Nashville, Tennessee

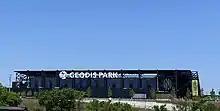
Geodis Park, home of the Nashville SC

The age distribution was 22.2% under 18, 10.3% from 18 to 24, 32.8% from 25 to 44, 23.9% from 45 to 64, and 10.7% who were 65 or older. The median age was 34.2 years. For every 100 females, there were 94.1 males. For every 100 females age 18 and over, there were 91.7 males.